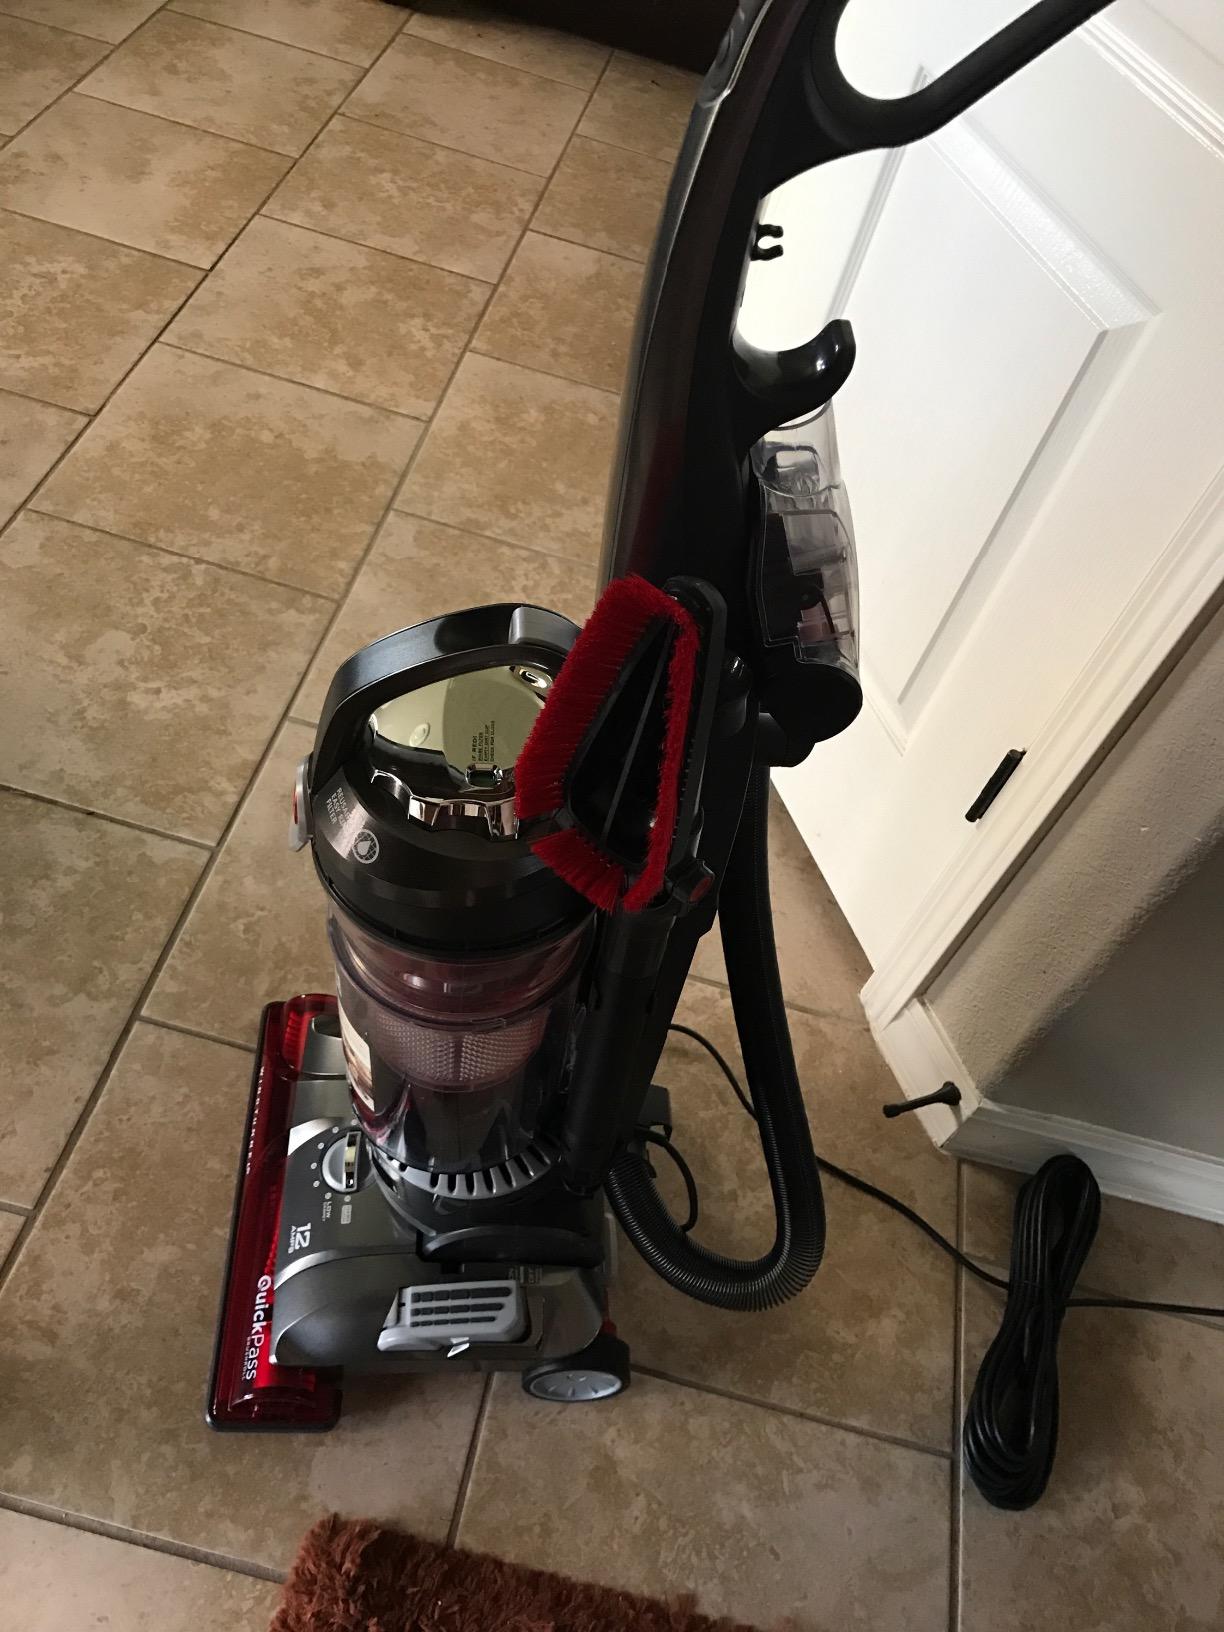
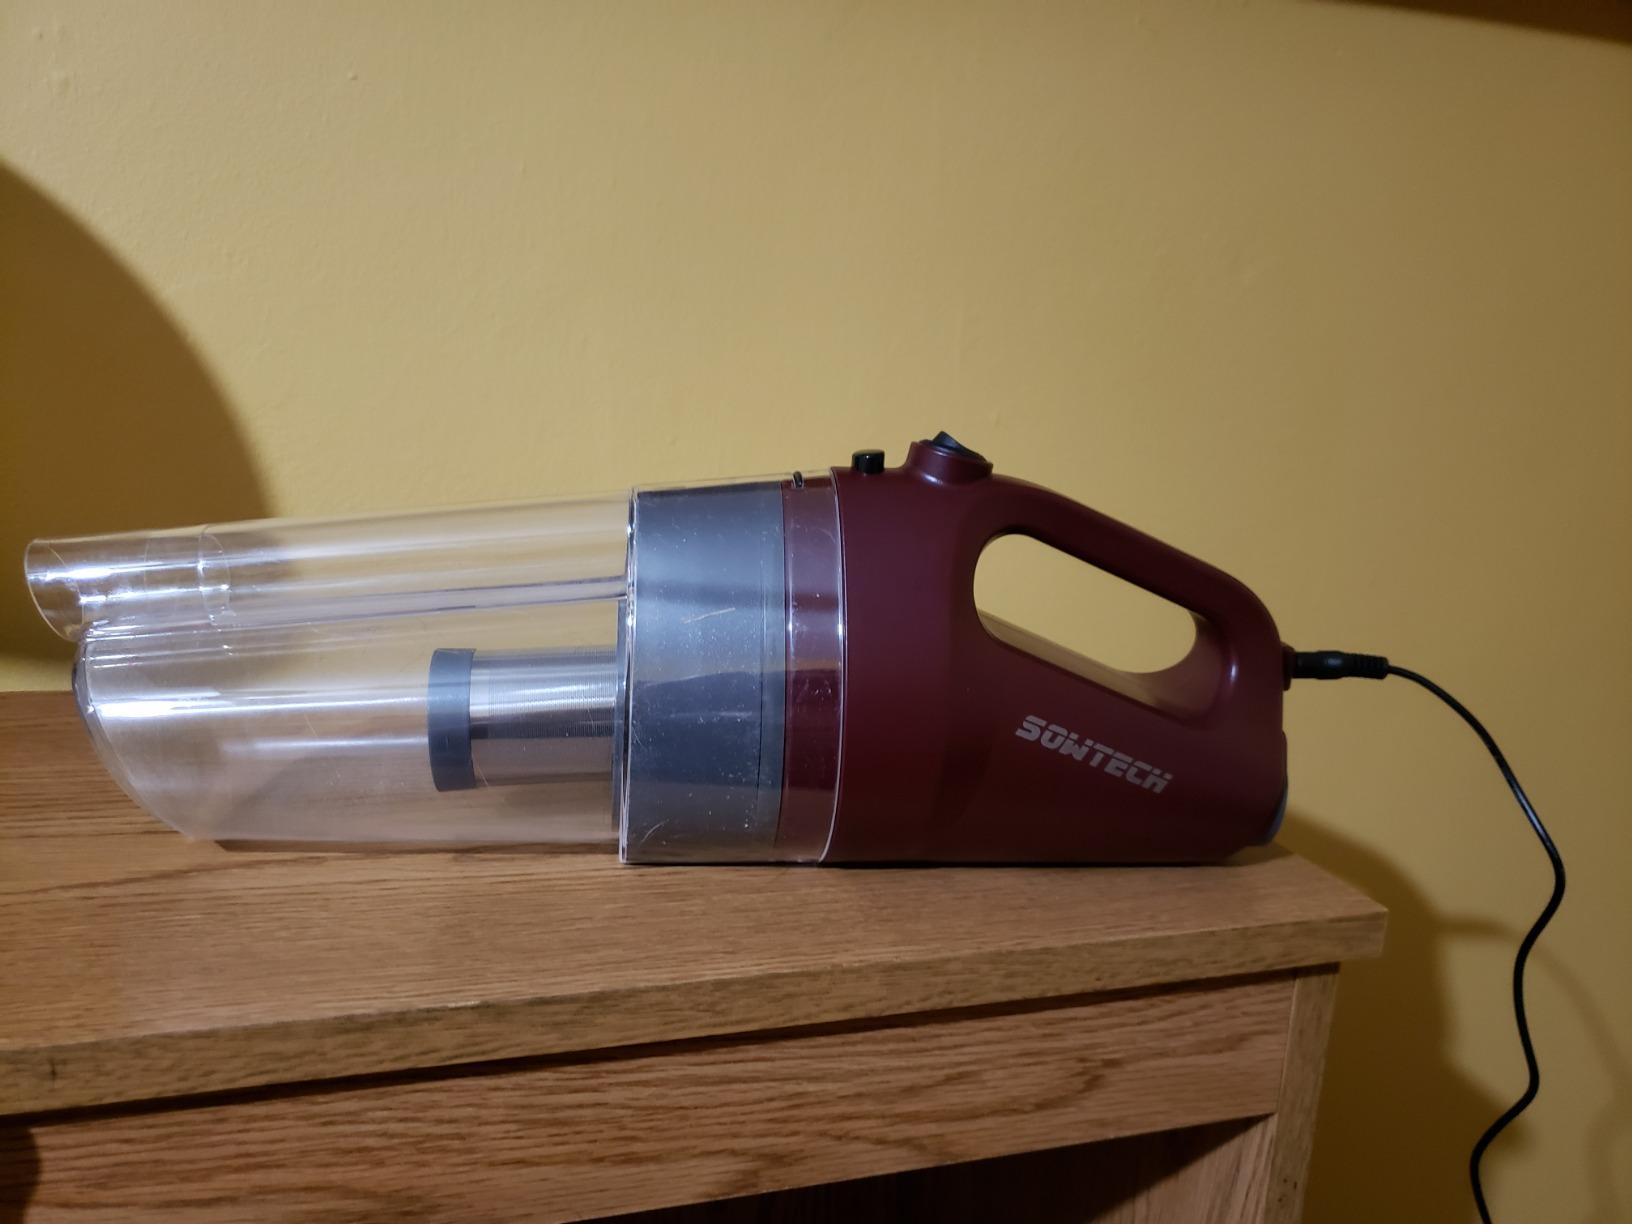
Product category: items_vacuum
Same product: no